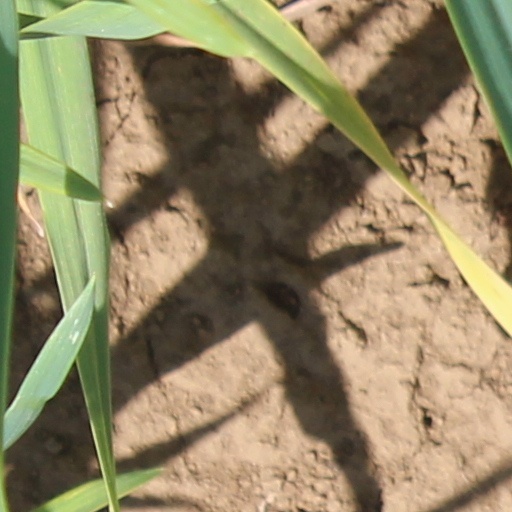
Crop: wheat